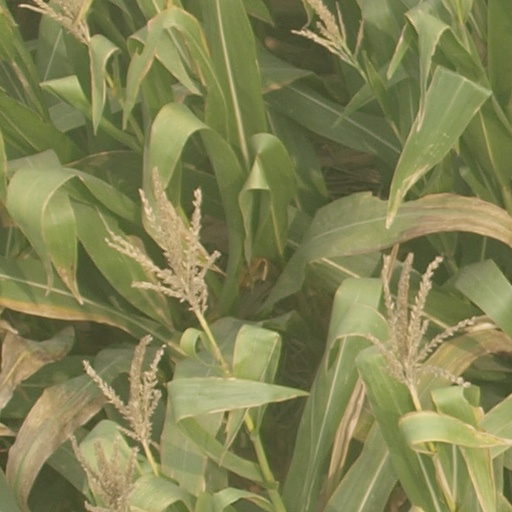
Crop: maize; corn